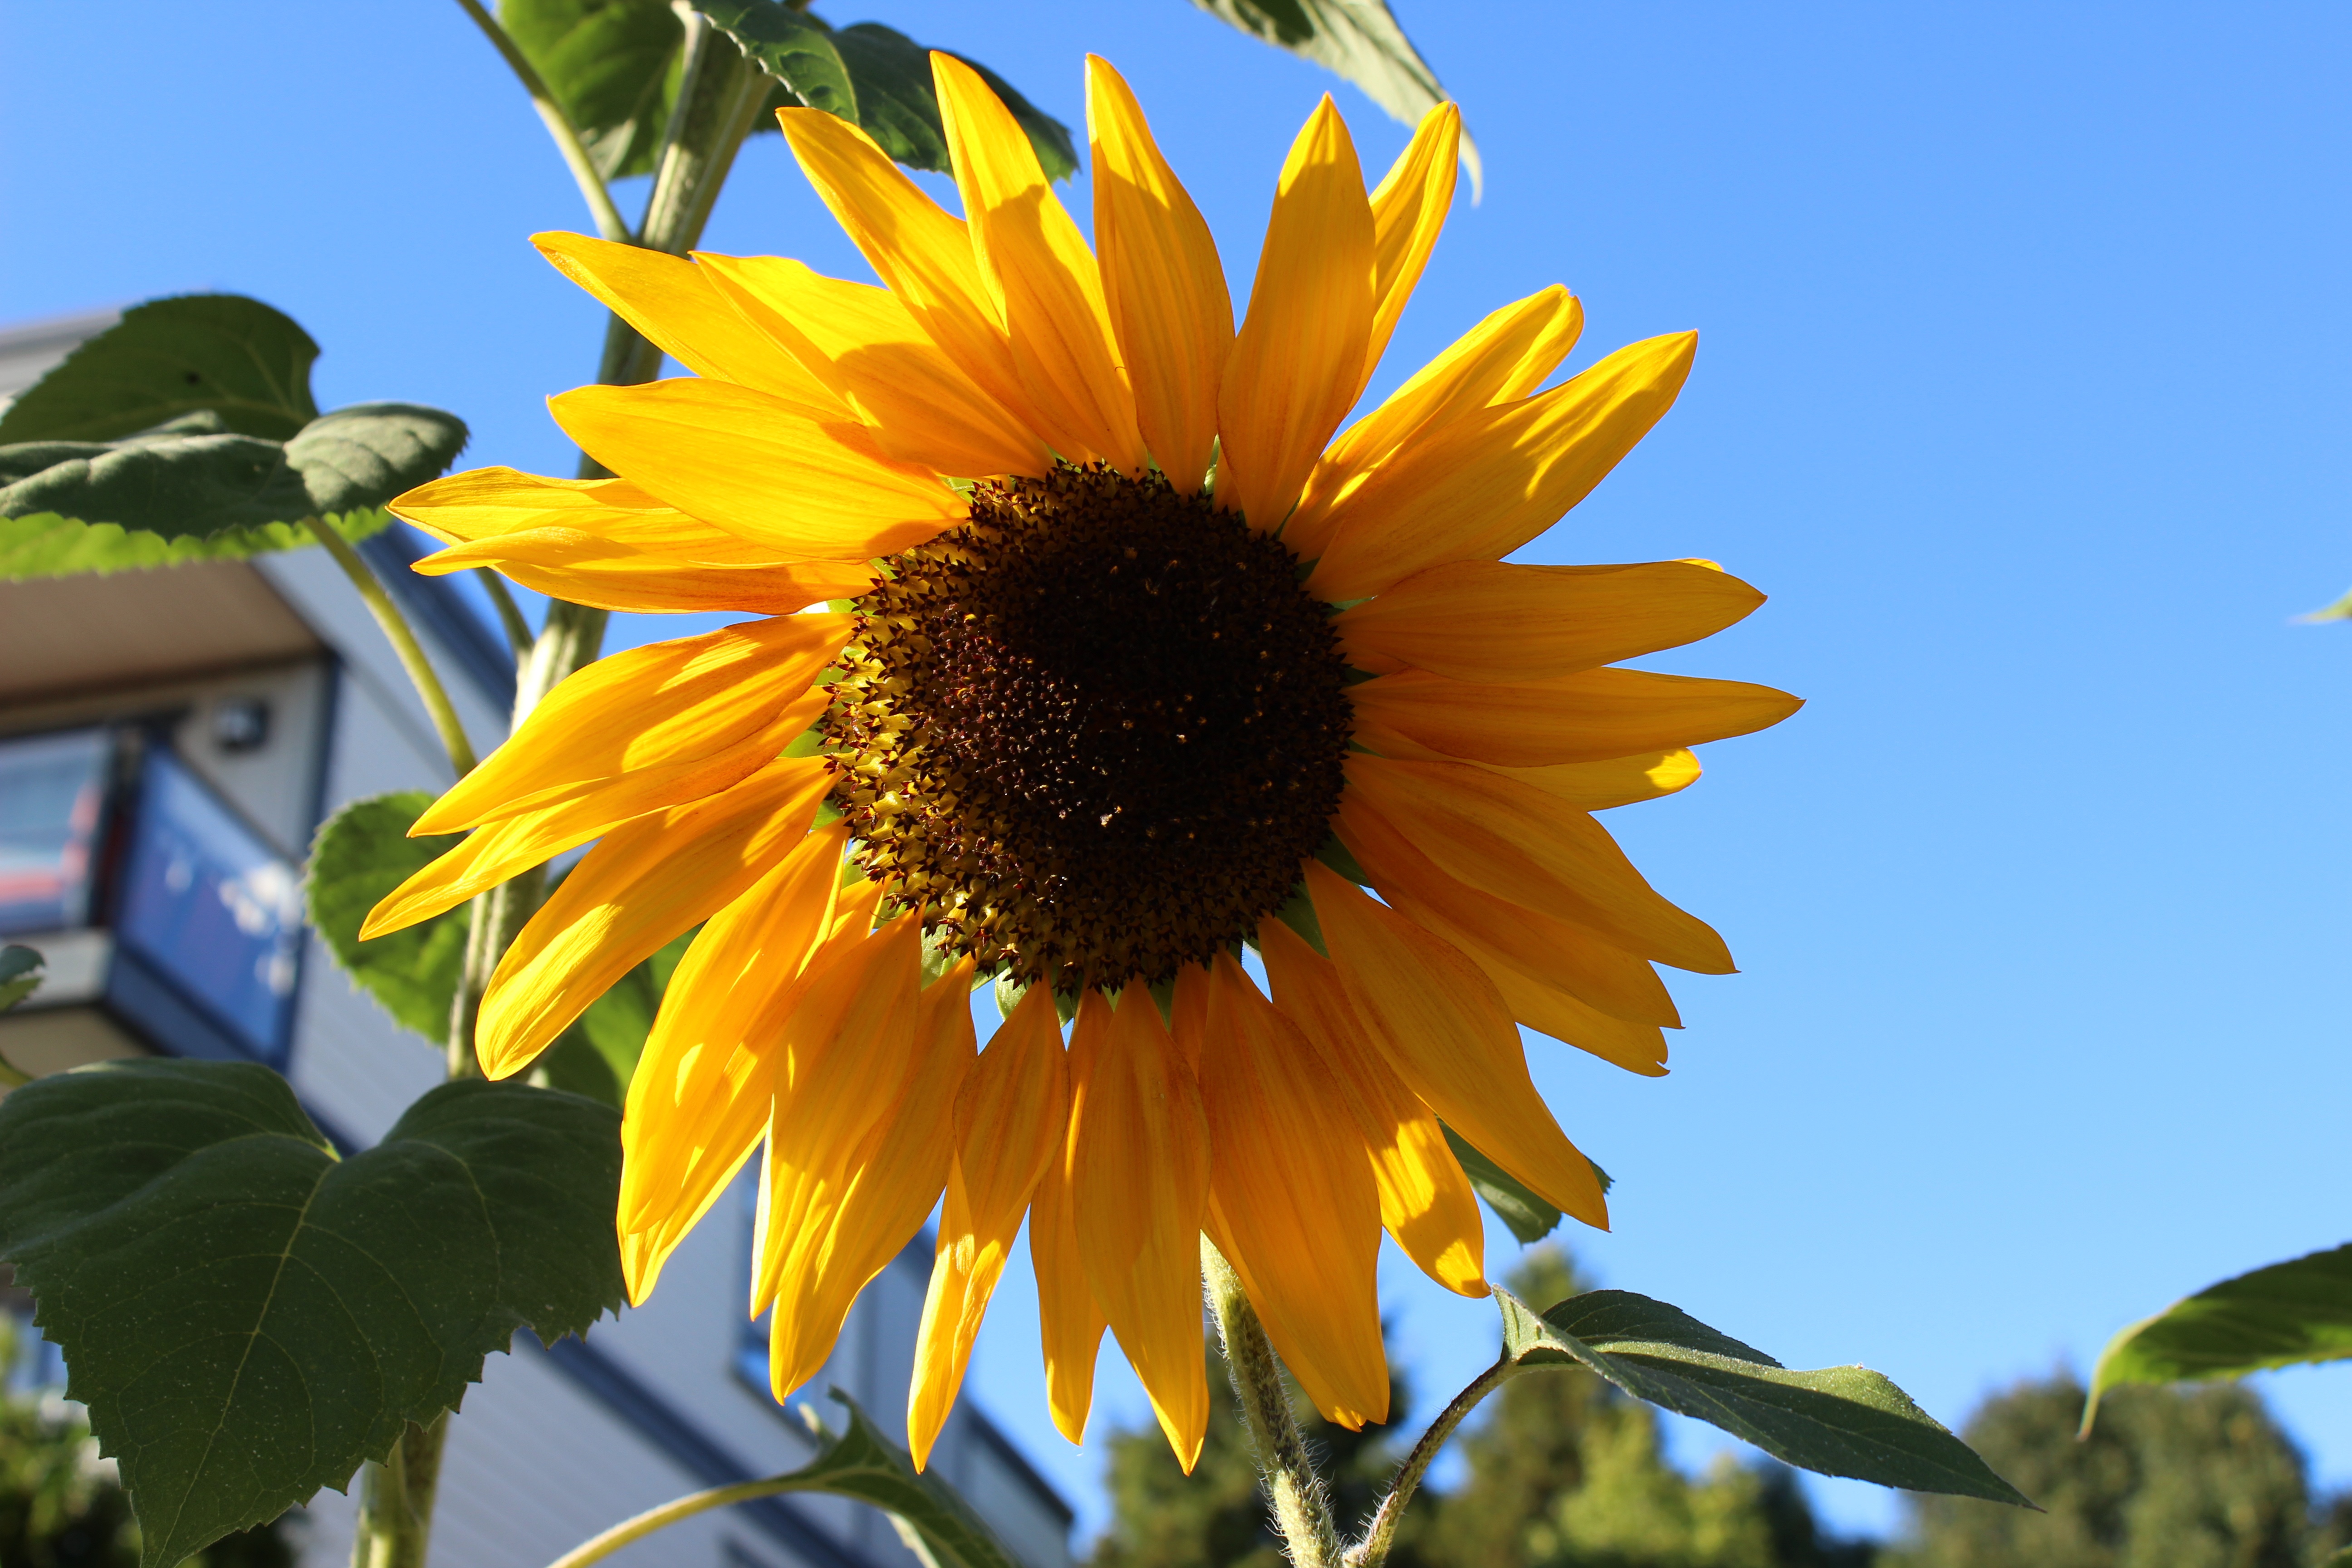
nature, outdoor, blossom, growth, plant, sky, sun, field, meadow, sunlight, leaf, flower, petal, summer, floral, rural, spring, green, color, natural, botany, blooming, yellow, agriculture, flora, season, sunflower, sunny, bright, vibrant, vegetarian food, macro photography, flowering plant, daisy family, sunflower seed, land plant